Largest prehistoric animals

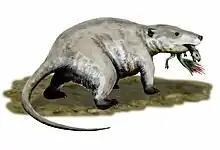
A reconstruction of "Repenomamus"

The largest gobiconodont and the largest well-known Mesozoic mammal was "Repenomamus". The known adult of "Repenomamus giganticus" reached a total length of around and an estimated mass of . With such parameters it surpassed in size several small theropod dinosaurs of the Early Cretaceous. "Gobiconodon" was also a large mammal, it weighed , had a skull of in length, and had in presacral body length.